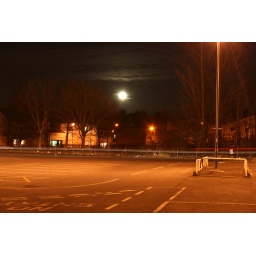
Moon over the houses at summerston, taken from asda's car park